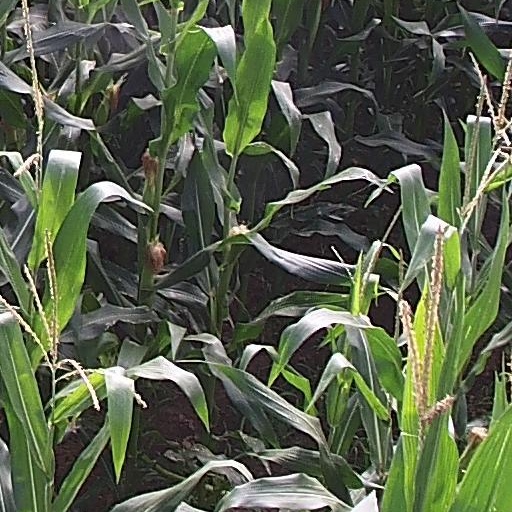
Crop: maize; corn